Julia Avita Mamaea

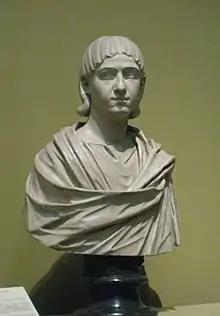
Bust of Julia Mamaea, Pushkin Museum

The two women had collaborated in choosing 16 distinguished senators to form this advisory board and relied heavily on the lawyer Ulpian, who was also from Syria. This created a court environment in which the advisory board ran the Roman Empire with Alexander as the mere figurehead. The new regime garnered the approval of surviving historical sources for overturning Elagabalus' measures and reinstating a more traditional form of government. Ulpian, who held influence during Alexander's early reign, was made head of the Praetorian Guard. However, he was unable to control the Praetorians, who eventually rebelled. Despite the swift flight to the palace under the protection of Julia Mamaea and Severus Alexander, Ulpian was murdered around 223 or 228.